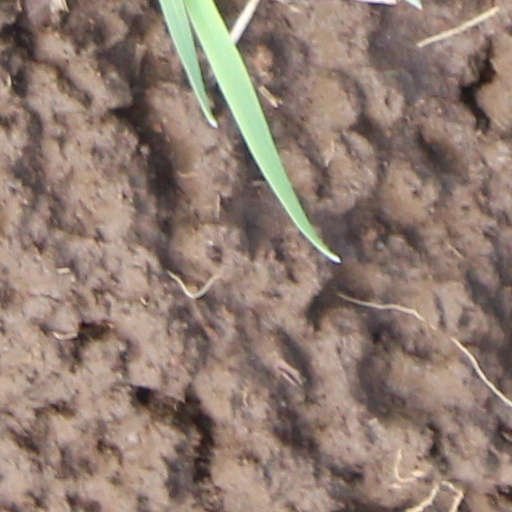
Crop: wheat